Loddon Mallee

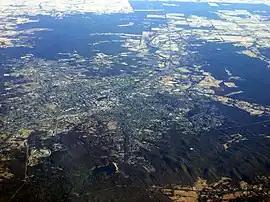
Aerial view of Bendigo and surrounding areas.

The Loddon Mallee is an economic rural region located in the north-western part of Victoria, Australia. Occupying more than a quarter of the state, it stretches from Greater Melbourne to the northernmost point of Victoria, sharing a border with South Australia and New South Wales, and has one of the most consistently warm climates in Victoria. It has two major regional cities Bendigo and Mildura and also contains the major settlements of Castlemaine, Echuca, Gisborne, Kerang, Kyneton, Maryborough, Swan Hill, Wedderburn and Wycheproof.